Rock Island Arsenal Museum

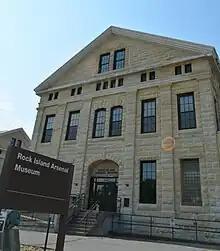
Rock Island Arsenal Museum, Building 60

The Rock Island Arsenal Museum explores the history of Arsenal Island, its commands and the history of Army manufacturing at Rock Island Arsenal. It is the second oldest museum of the United States Army.